David Bustill Bowser

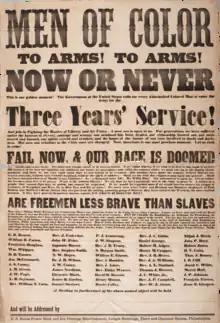
In 1863, Bowser was among 54 Black Philadelphian community leaders to sign Frederick Douglass's printed broadside, recruiting men of color to enlist in the U.S. military after the Emancipation Proclamation.

He was active during this phase of his life with the Grand United Order of Odd Fellows. As Grand Master of the Order in Philadelphia, he delivered the keynote address at the Annual Moveable Committee of the G.U.O. of O.F. in Toronto, Canada on October 17, 1859, as its members celebrated the organization's thirteenth anniversary. According to news reports, he was "listened to throughout with much attention, and was frequently rapturously applauded" as he "defined in eloquent terms the nature of the work of Odd Fellows — especially that great and leading principle, Charity," and "remarked upon the practical good effected by Odd Fellowship, in alleviating distress and bestowing many of the comforts of life upon the aged and infirm of the Order, as well as conferring benefactions upon the widow and orphan."